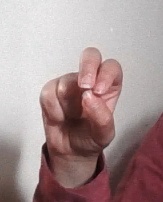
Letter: gaaf